Pariser schnitzel
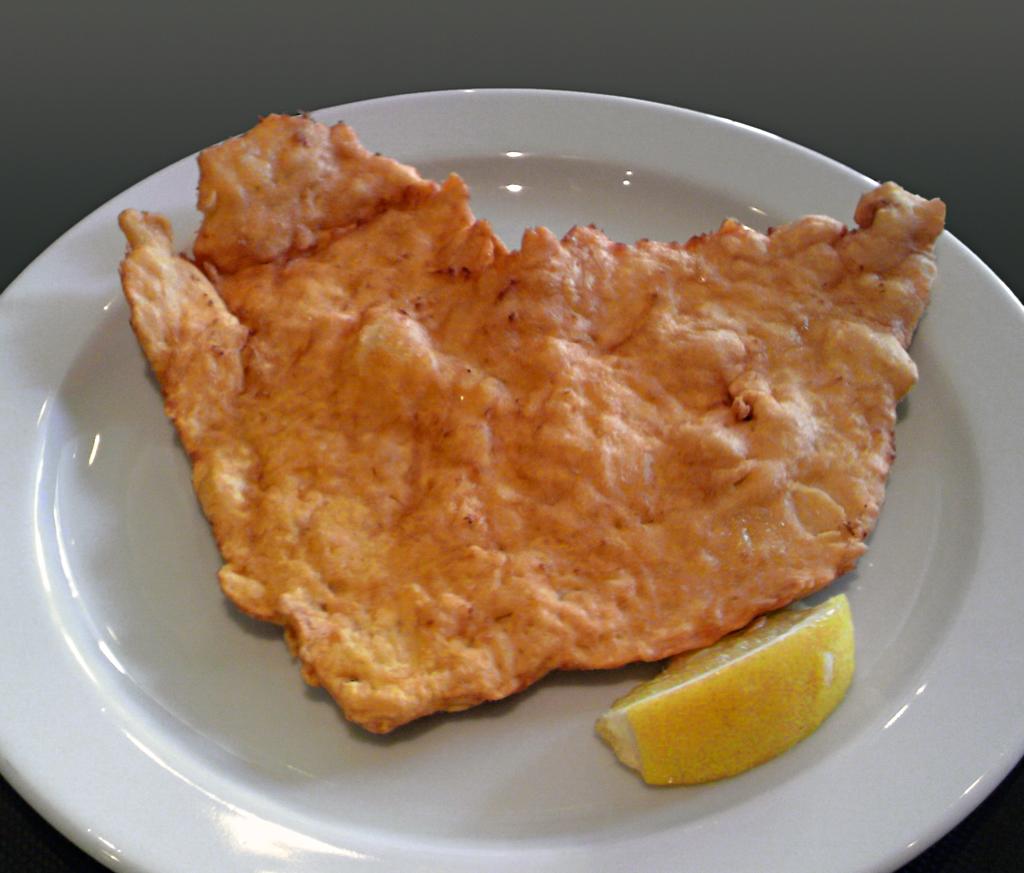
Also known as:
ca - Catalan: Escalopa parisenca
de - German: Pariser Schnitzel
fr - French: Escalope parisienne
ru - Russian: Парижский шницель
Category: cutlet (veal cutlet)
Cuisine: French
Associated cuisines: French
Area: France
Countries: France
Region: Western Europe, , , ,
This dish is prepared from a thin slice of veal, salted, which is dredged in flour and then dipped in beaten egg. It is then fried in a pan in clarified butter or lard until the outside of the dish turns golden brown. This dish does not incorporate bread crumbs.